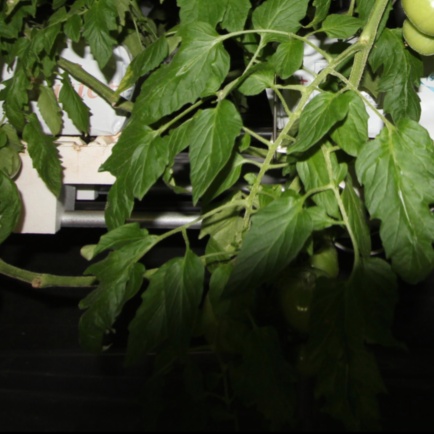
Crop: tomato